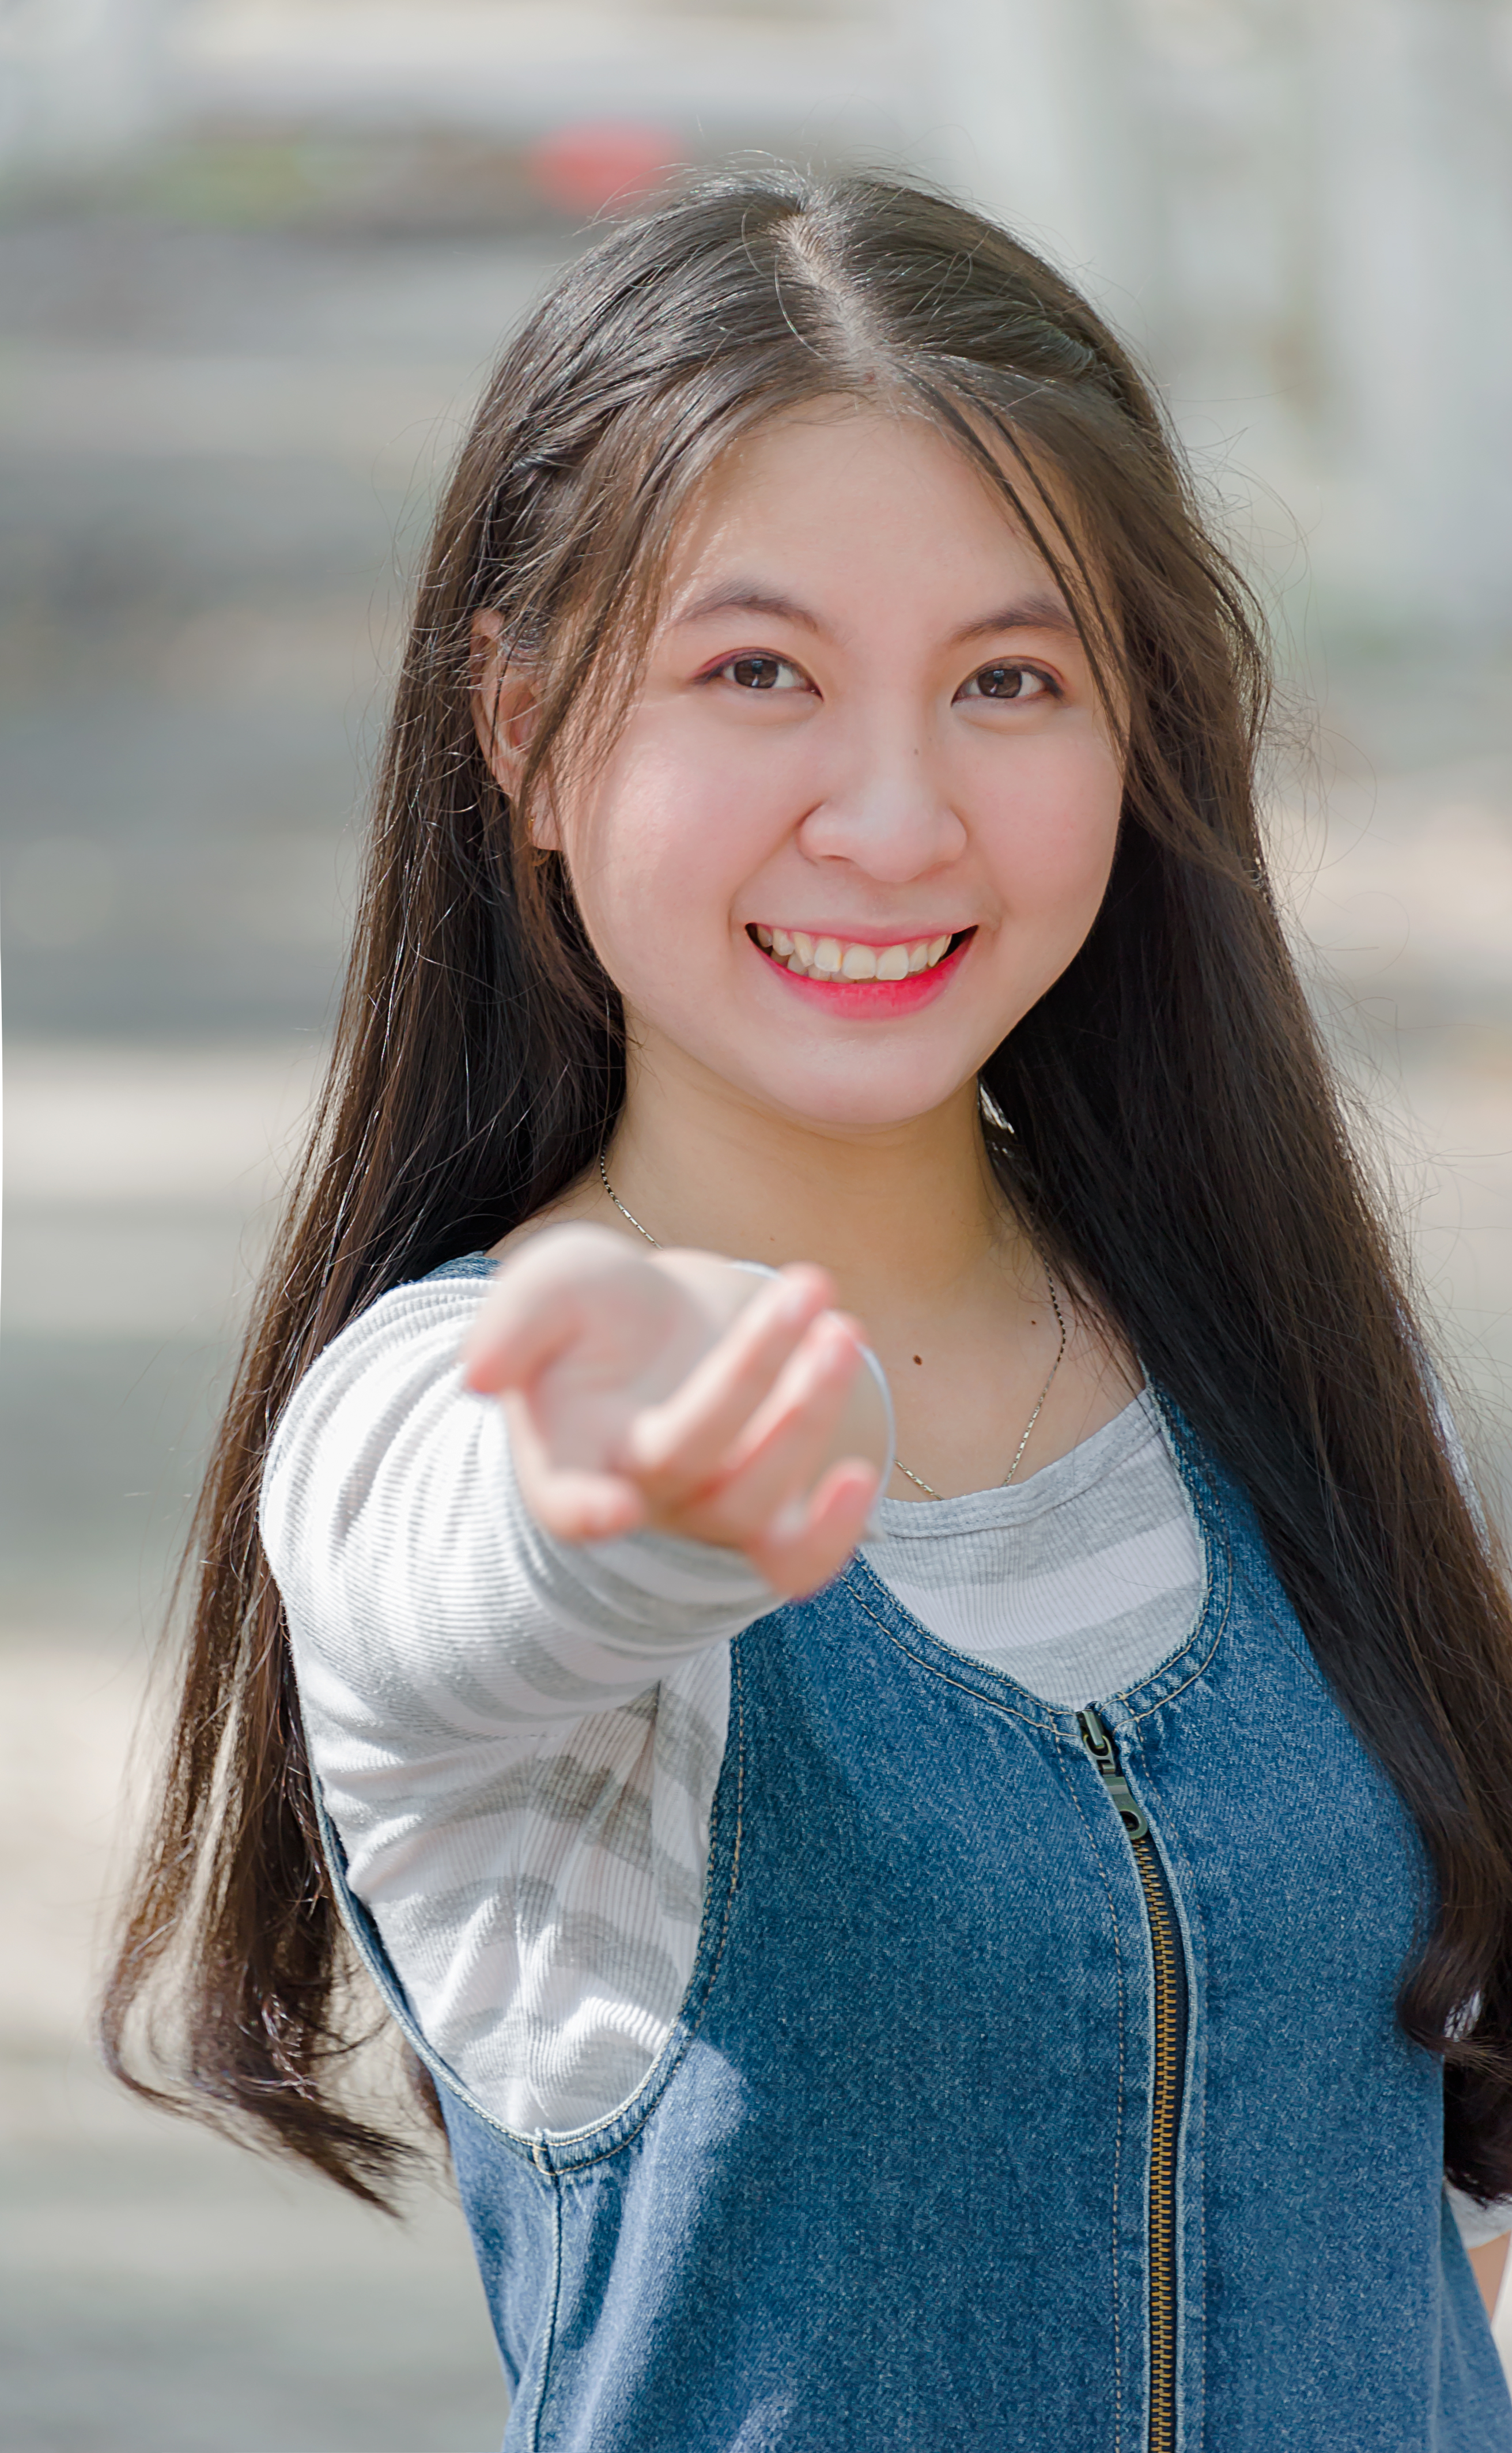
love, cute, portrait, beautiful, happy, girl, beauty, photograph, skin, facial expression, lady, smile, hairstyle, snapshot, photography, long hair, fun, black hair, brown hair, portrait photography, happiness, photo shoot, model